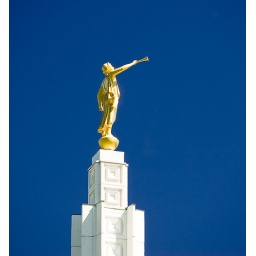
Angel Moroni in deep blue sky